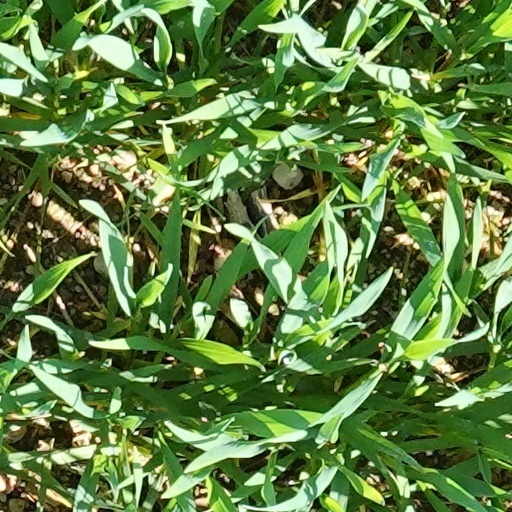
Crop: wheat